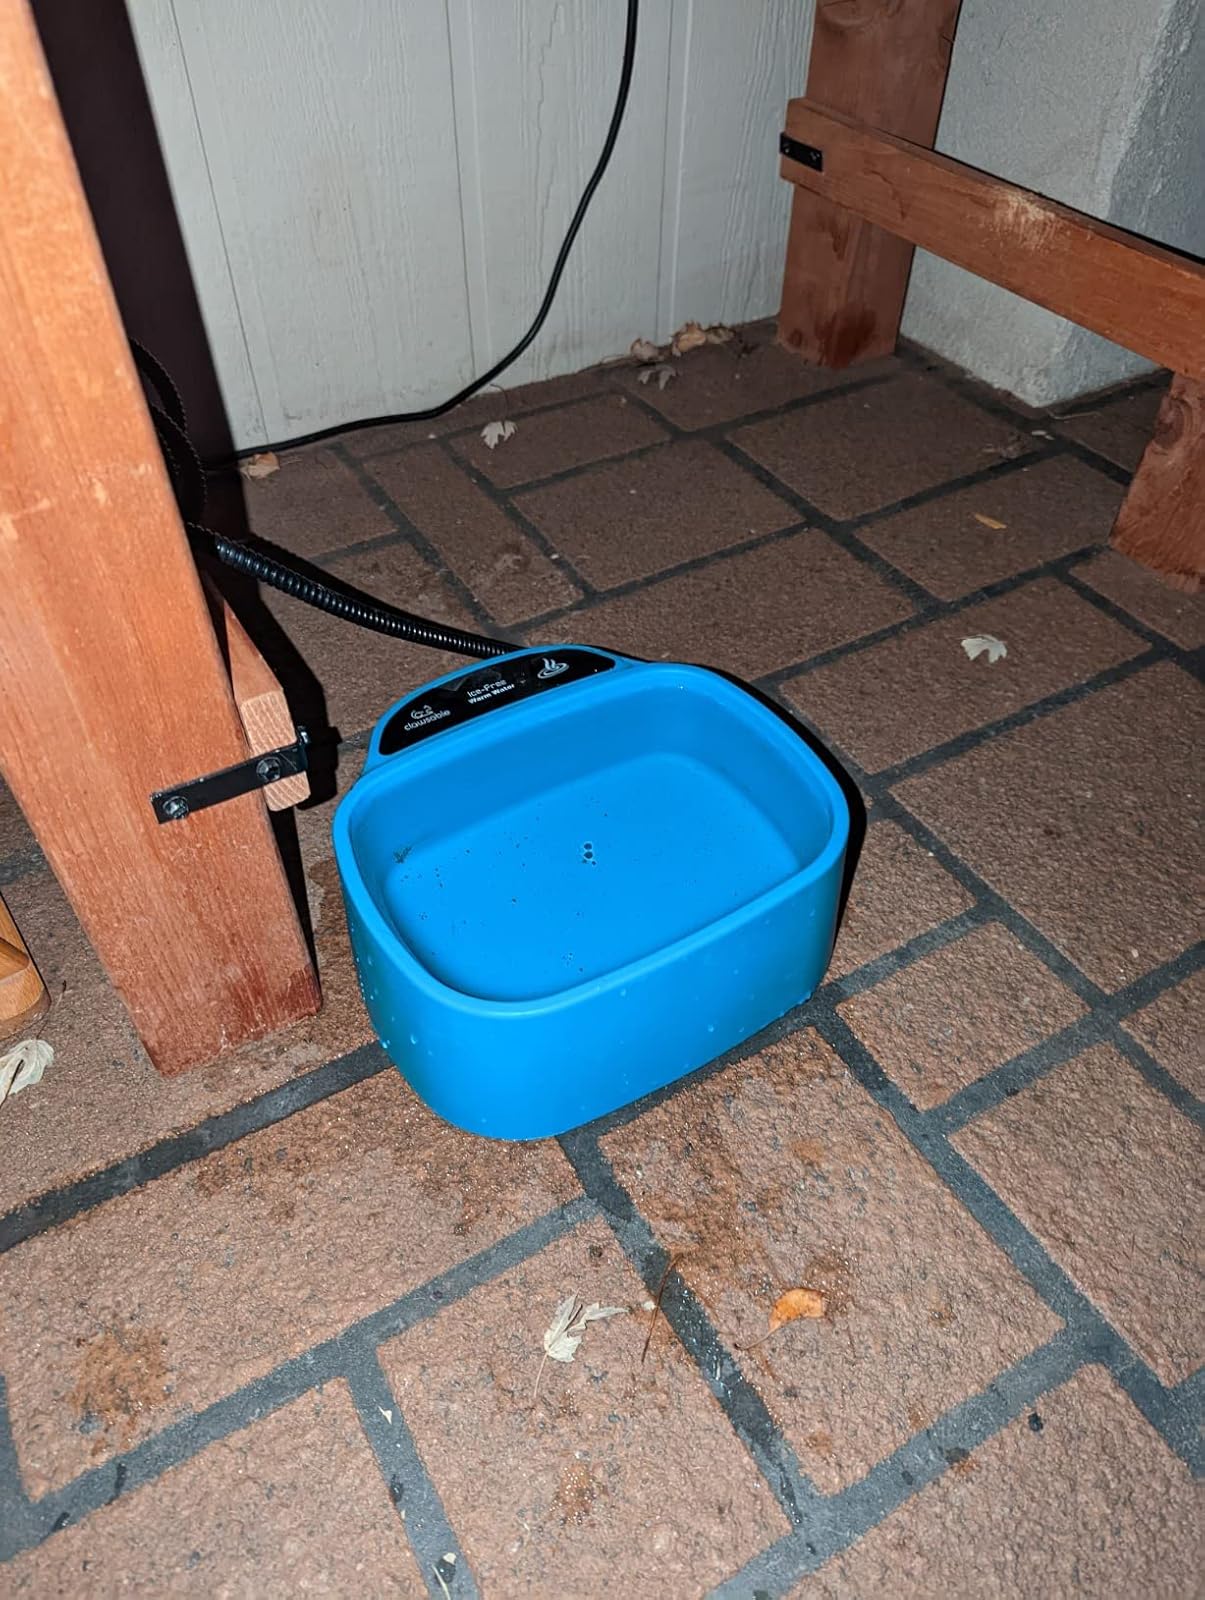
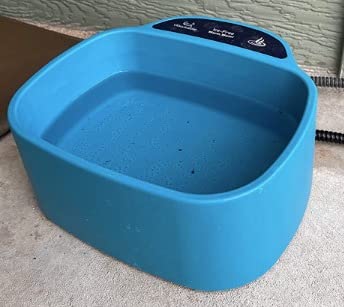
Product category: items_bowl
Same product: yes